Moskovskij Komsomolets

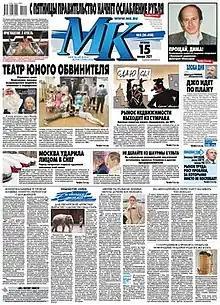
The front page of "MK" (PDF ver.)on 15 January 2021.

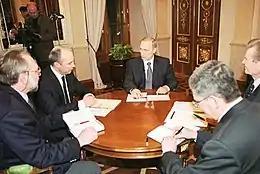
Gusev (leftmost) during President Vladimir Putin's interview to the chief editors of Russian leading newspapers, 22 March 2001

Moskovskij Komsomolets (MK) is a Moscow-based daily newspaper with a circulation approaching one million, covering general news. Founded in 1919, it is famed for its topical reporting on Russian politics and society.